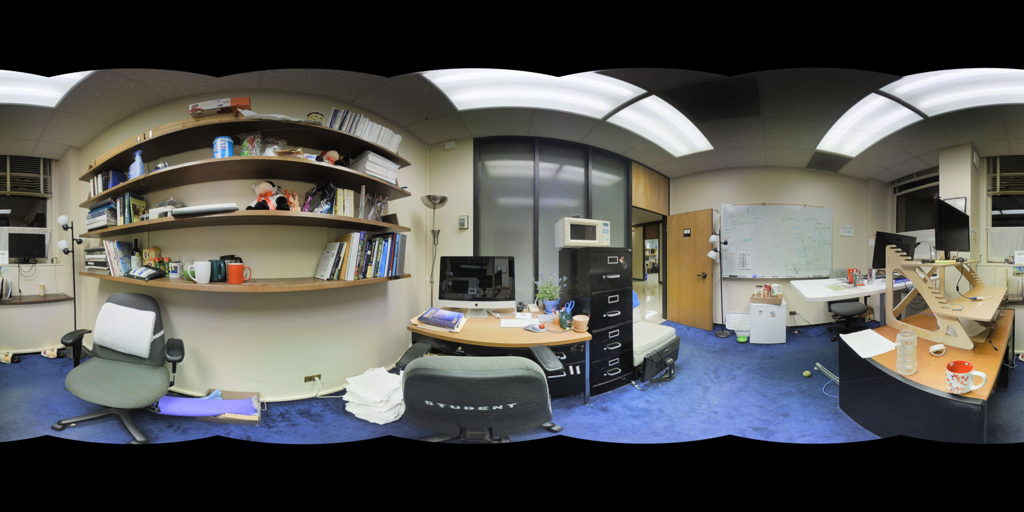
Referred object: the white microwave on the filing cabinet

Referred object: turn left to find the wall-mounted bookshelf

Referred object: the microwave above the black filing cabinet